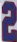
Number: 2